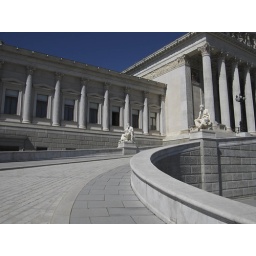
The sweeping curves and classic columns of the parliament building in Vienna.